Caister (Retreat Conference)

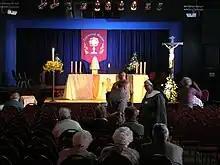
Participants begin to gather for the early evening mass during Caister 2007.

There was no Caister retreat conference in 2000, 2003, or 2006, owing to the lack of availability of accommodation during the week after Easter in these years, the main holiday season having begun at the holiday camps.